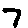
Label: 7